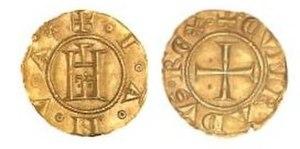
Le genovino est une monnaie d'or génoise de même valeur que le florin florentin.
La république de Gênes est l'une des grandes républiques maritimes italiennes durant près de huit siècles, du milieu du XIᵉ siècle à 1797, après l'abdication du dernier doge de Gênes, Giacomo Maria Brignole. Elle connut deux apogées, de 1284 à 1381, puis au XVIᵉ siècle, parfois appelé « le siècle des Génois ».